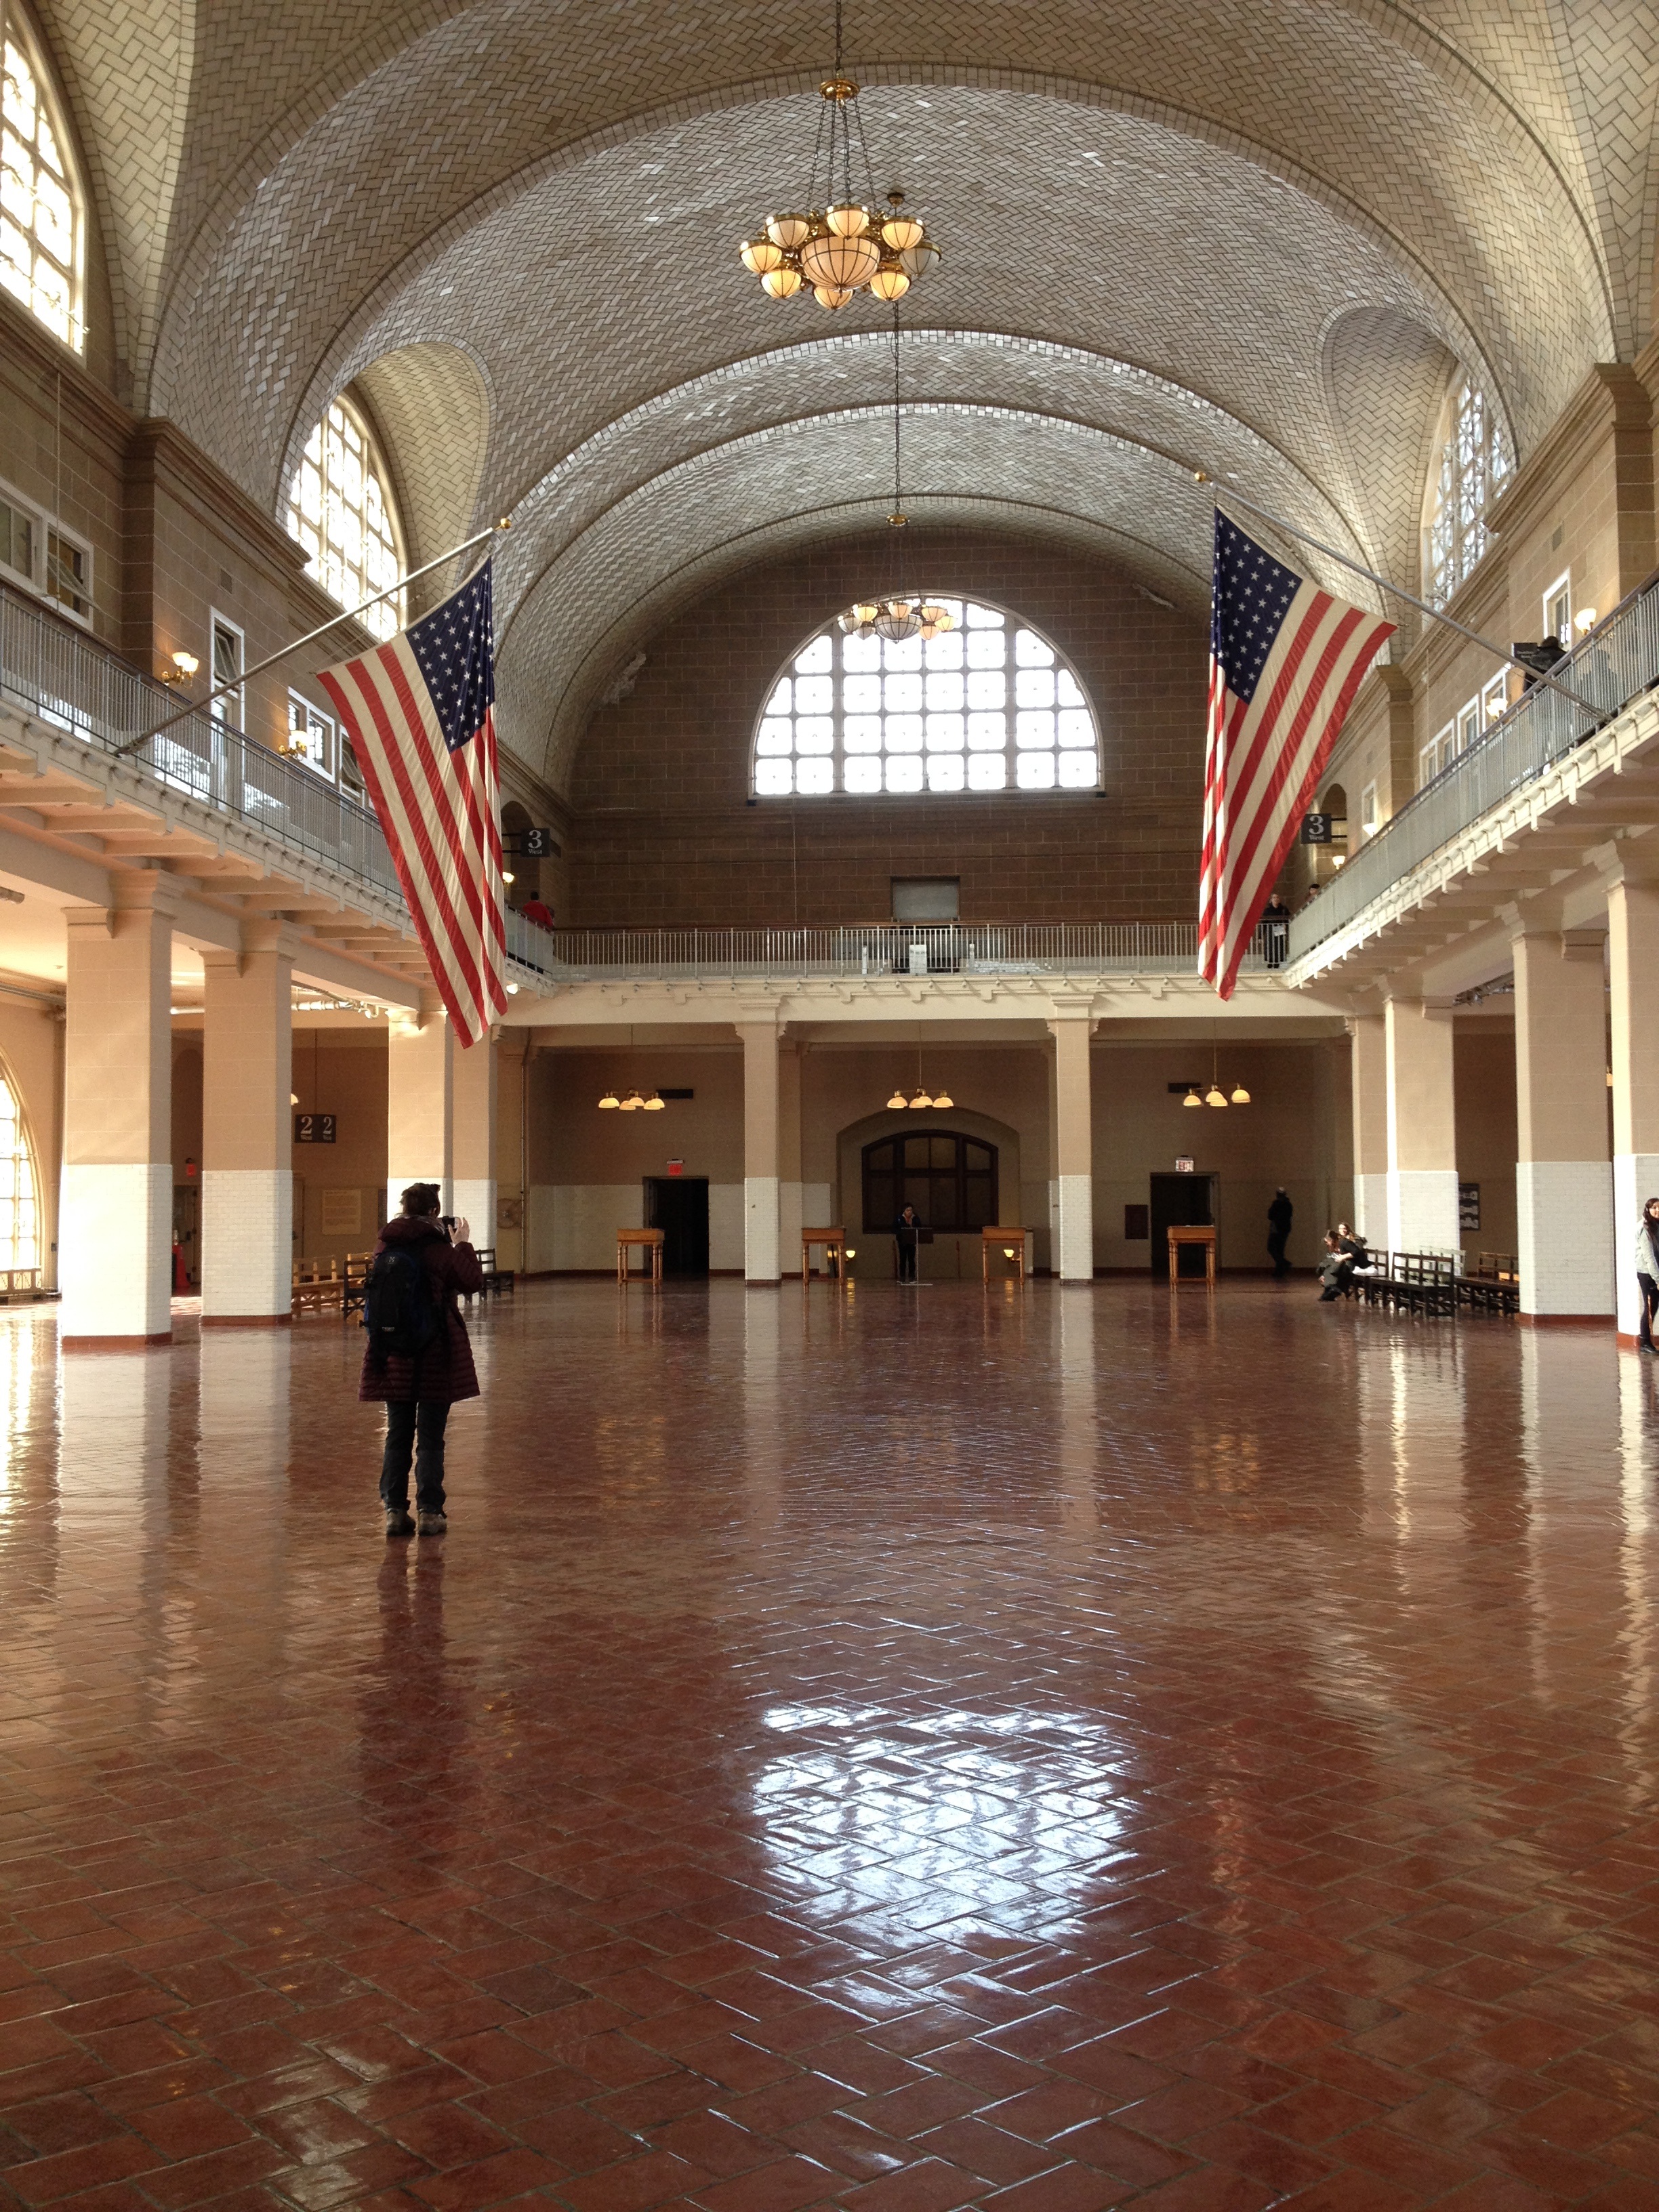
architecture, building, new york, hall, flag, usa, station, metro station, tourist attraction, immigration, ellis island, entrance hall